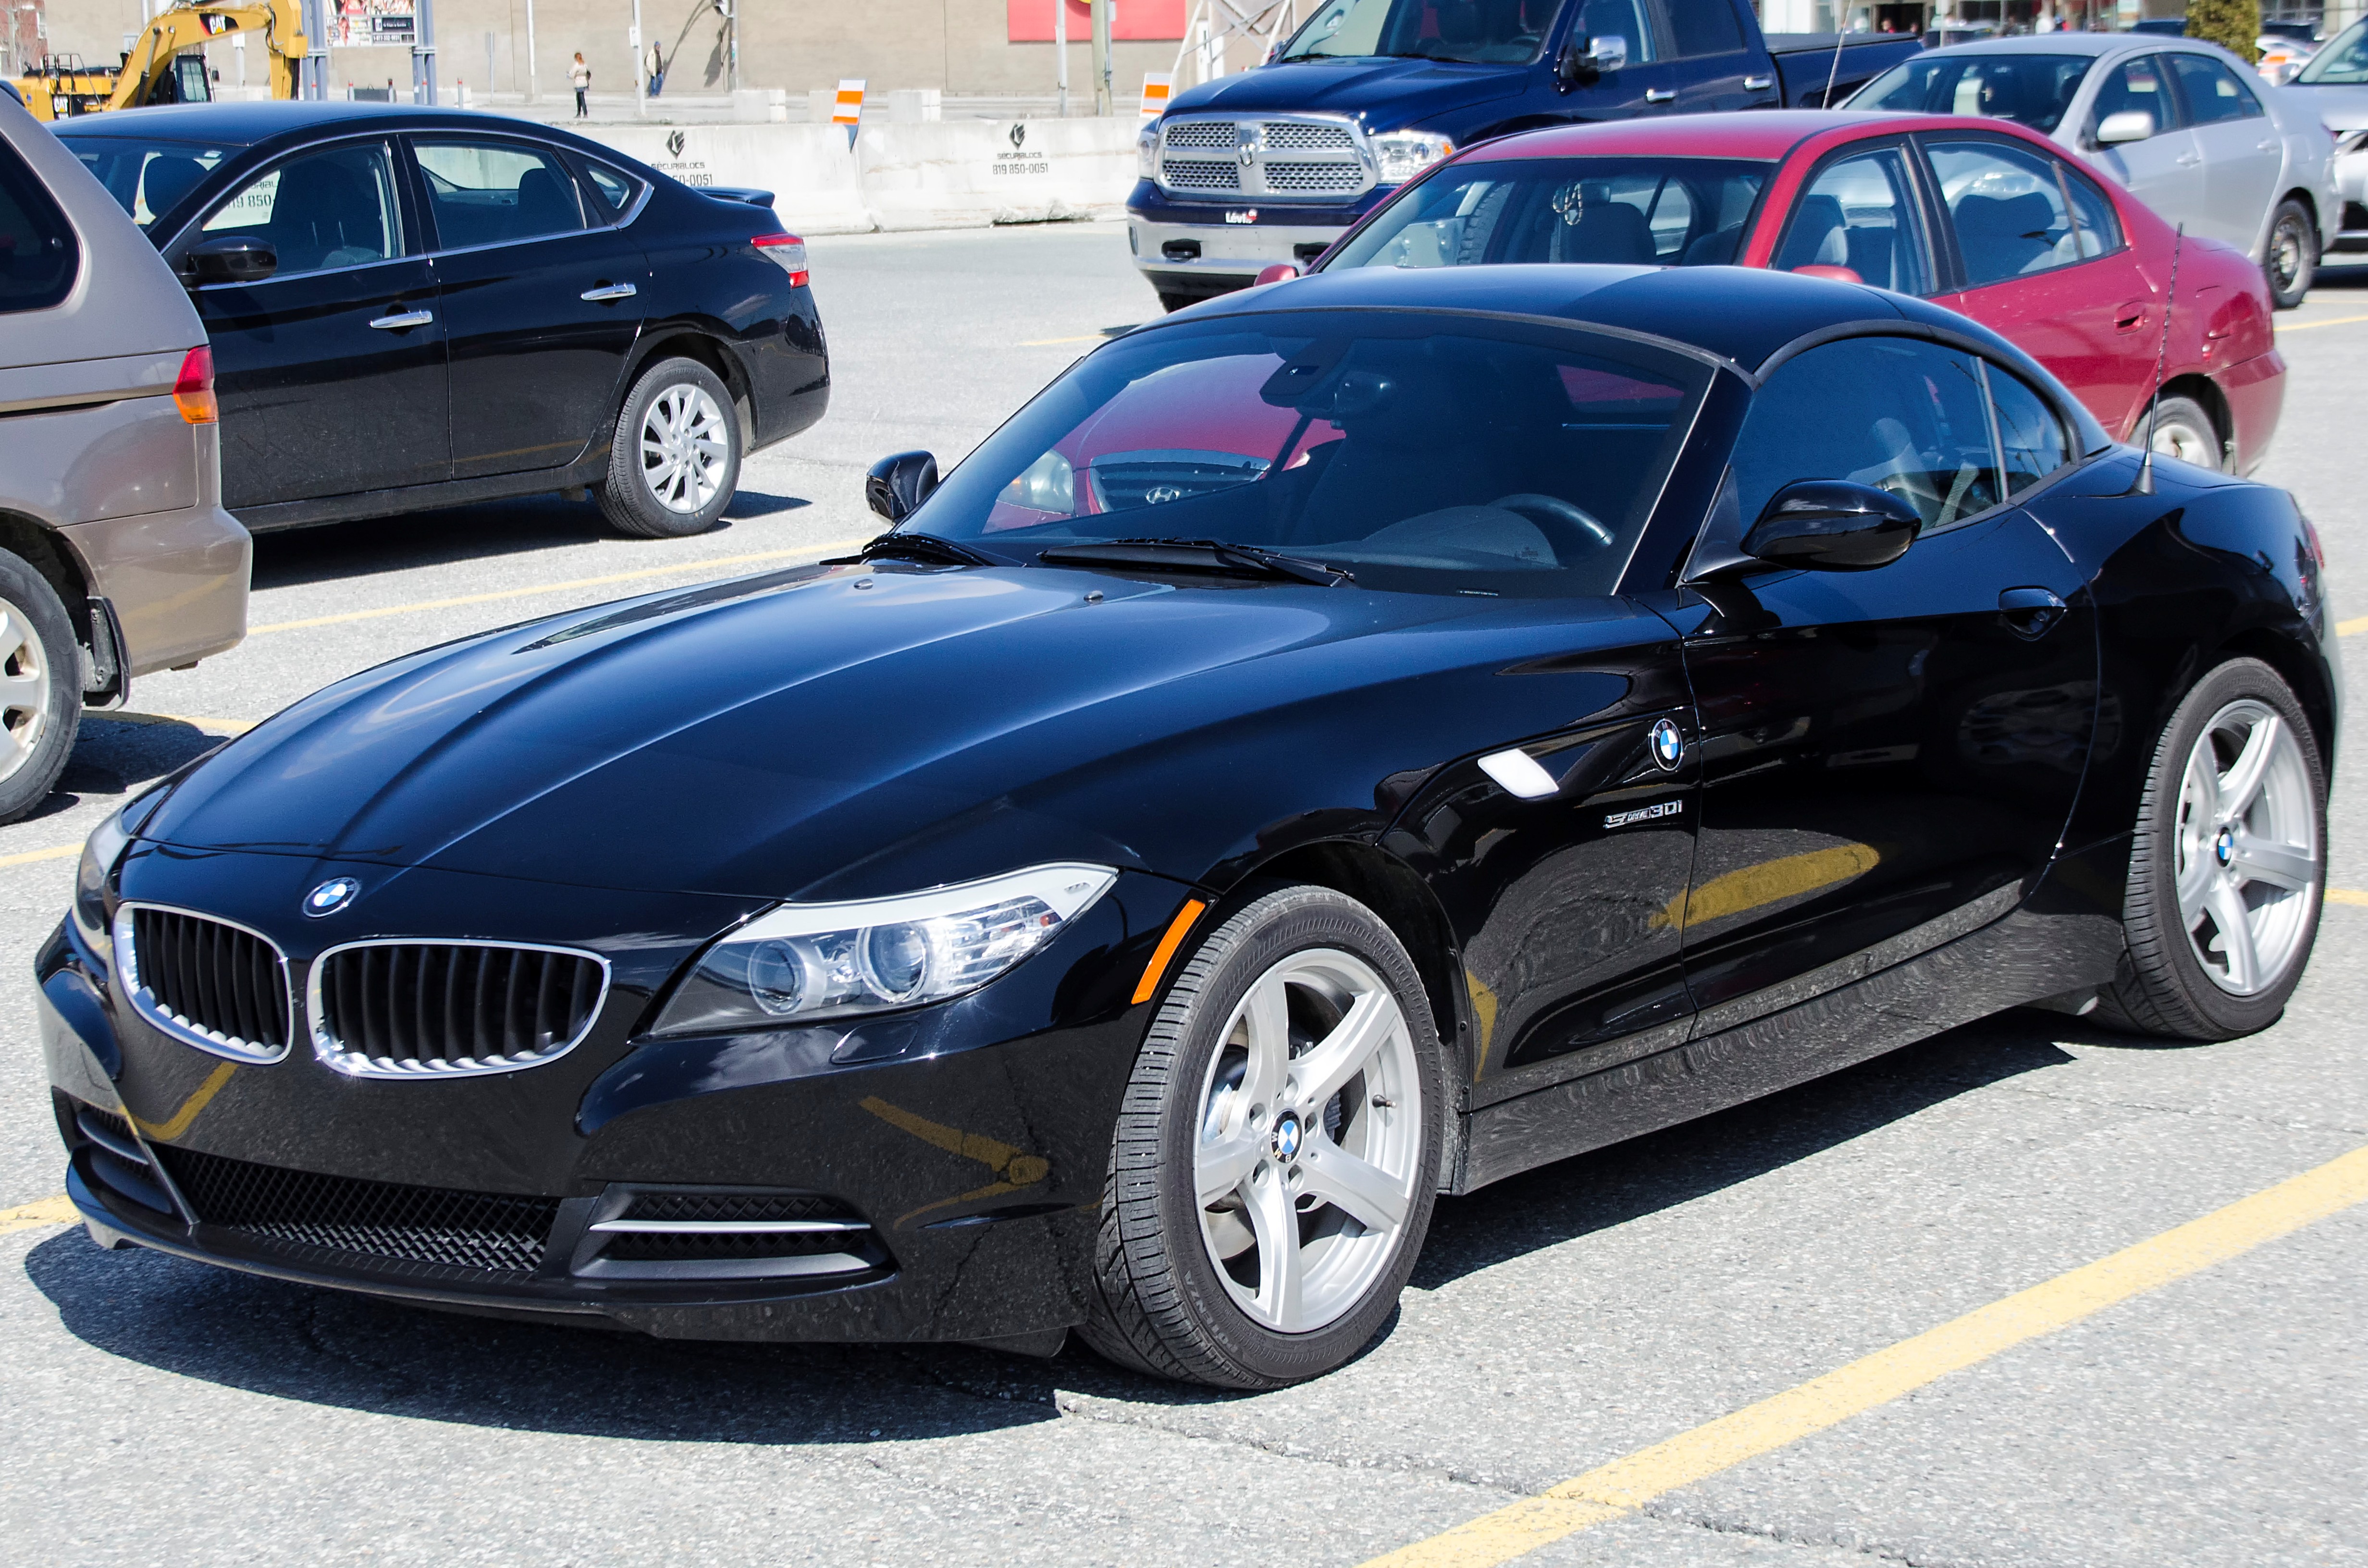
car, wheel, vehicle, sports car, supercar, canada, vehicule, bmw, quebec, sherbrooke, land vehicle, automobile make, automotive exterior, automotive design, luxury vehicle, executive car, personal luxury car, bmw z4